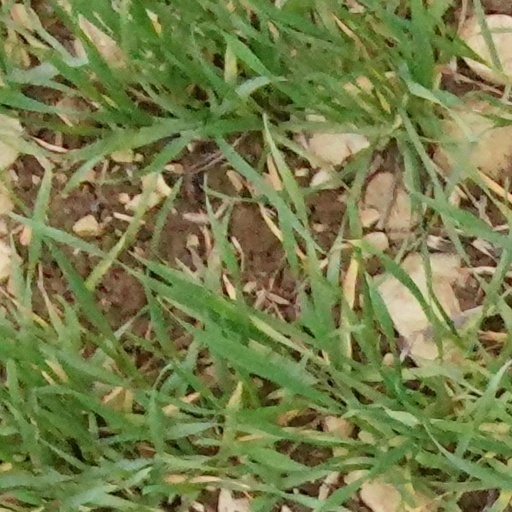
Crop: wheat